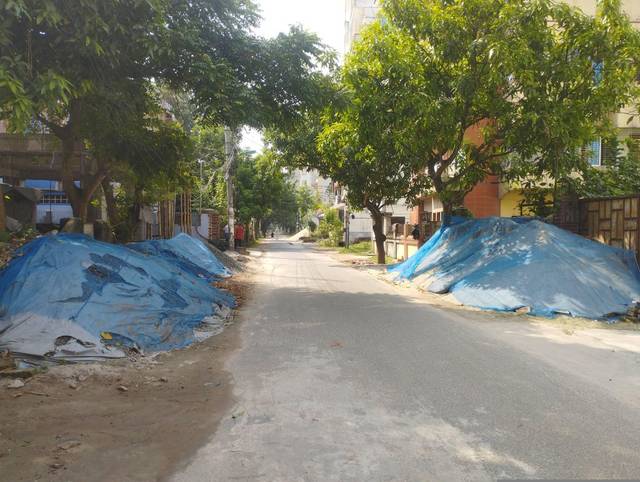
Region: Bangladesh
Coordinates: 24.381, 88.621